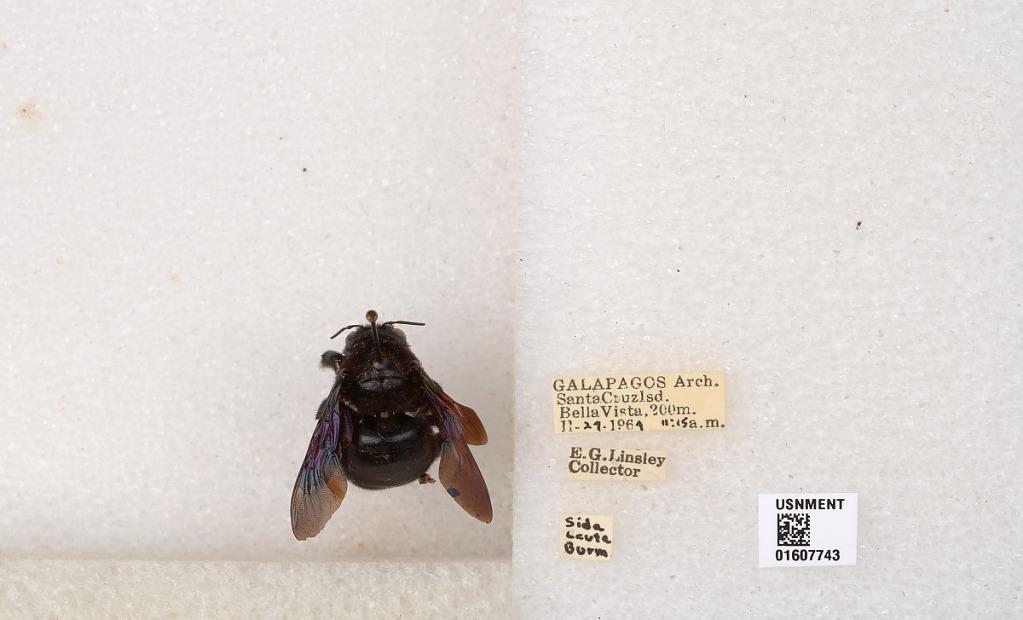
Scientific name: Xylocopa (Neoxylocopa) darwini Cockerell
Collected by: E. Linsley
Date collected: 1964-2-29
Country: Ecuador
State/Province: Galapagos
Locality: Santa Cruz Isd. Bella Vista
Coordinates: -0.706632, -90.3238